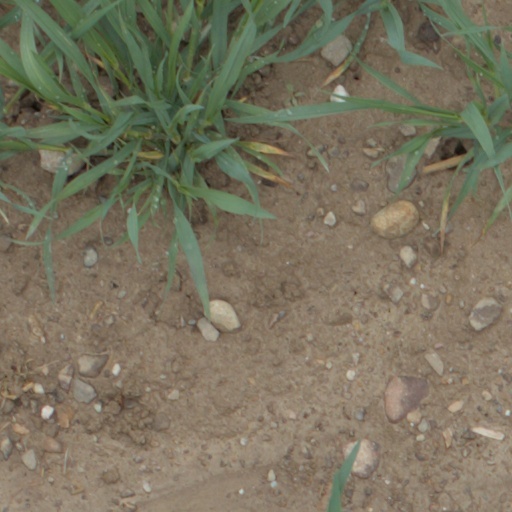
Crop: wheat